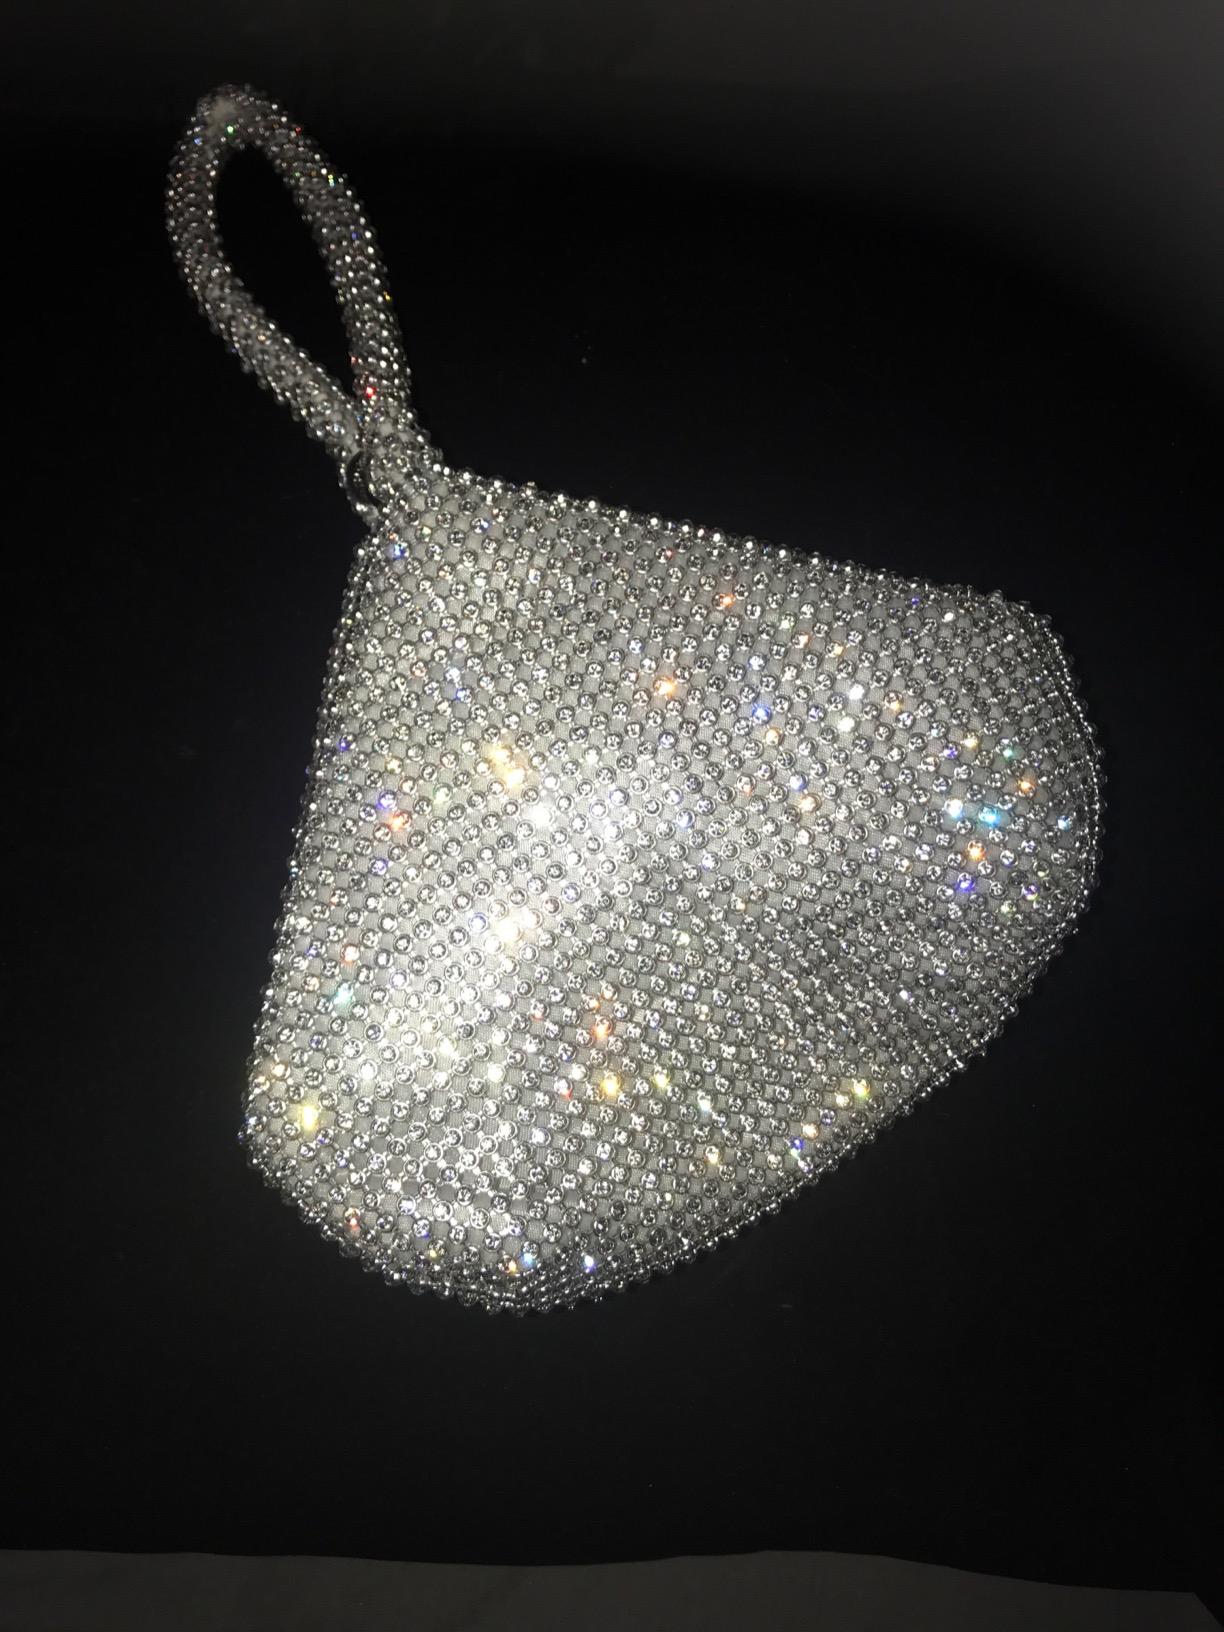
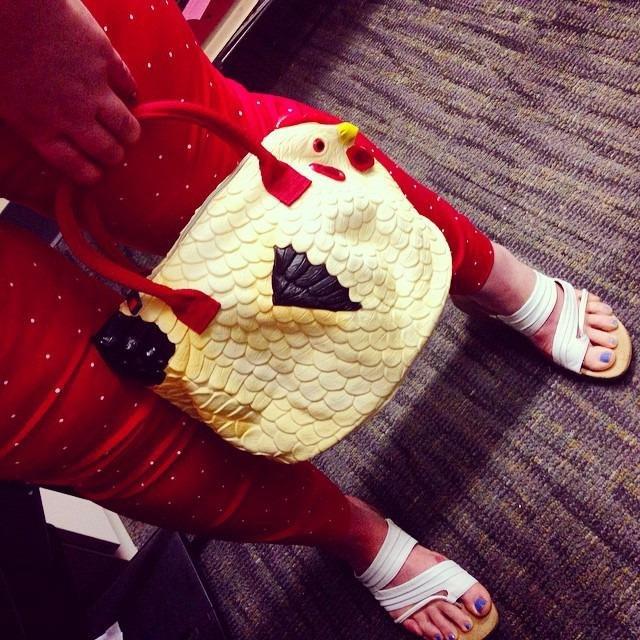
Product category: accessories_handbag
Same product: no